Skunk Works

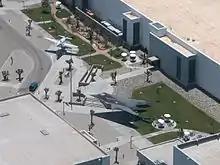
Entrance plaza at the Skunk Works in Palmdale, California

Engineer Ben Rich sets the origin as June 1943 in Burbank, California. Kelly Johnson has made contradictory statements, some agreeing with Rich, and others putting the origin earlier, in 1939. The official Lockheed Skunk Works story states: